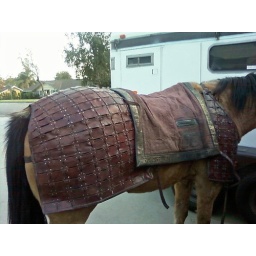
This is the same kind of horse trappings as the black but this time in reddicsh brown leather.